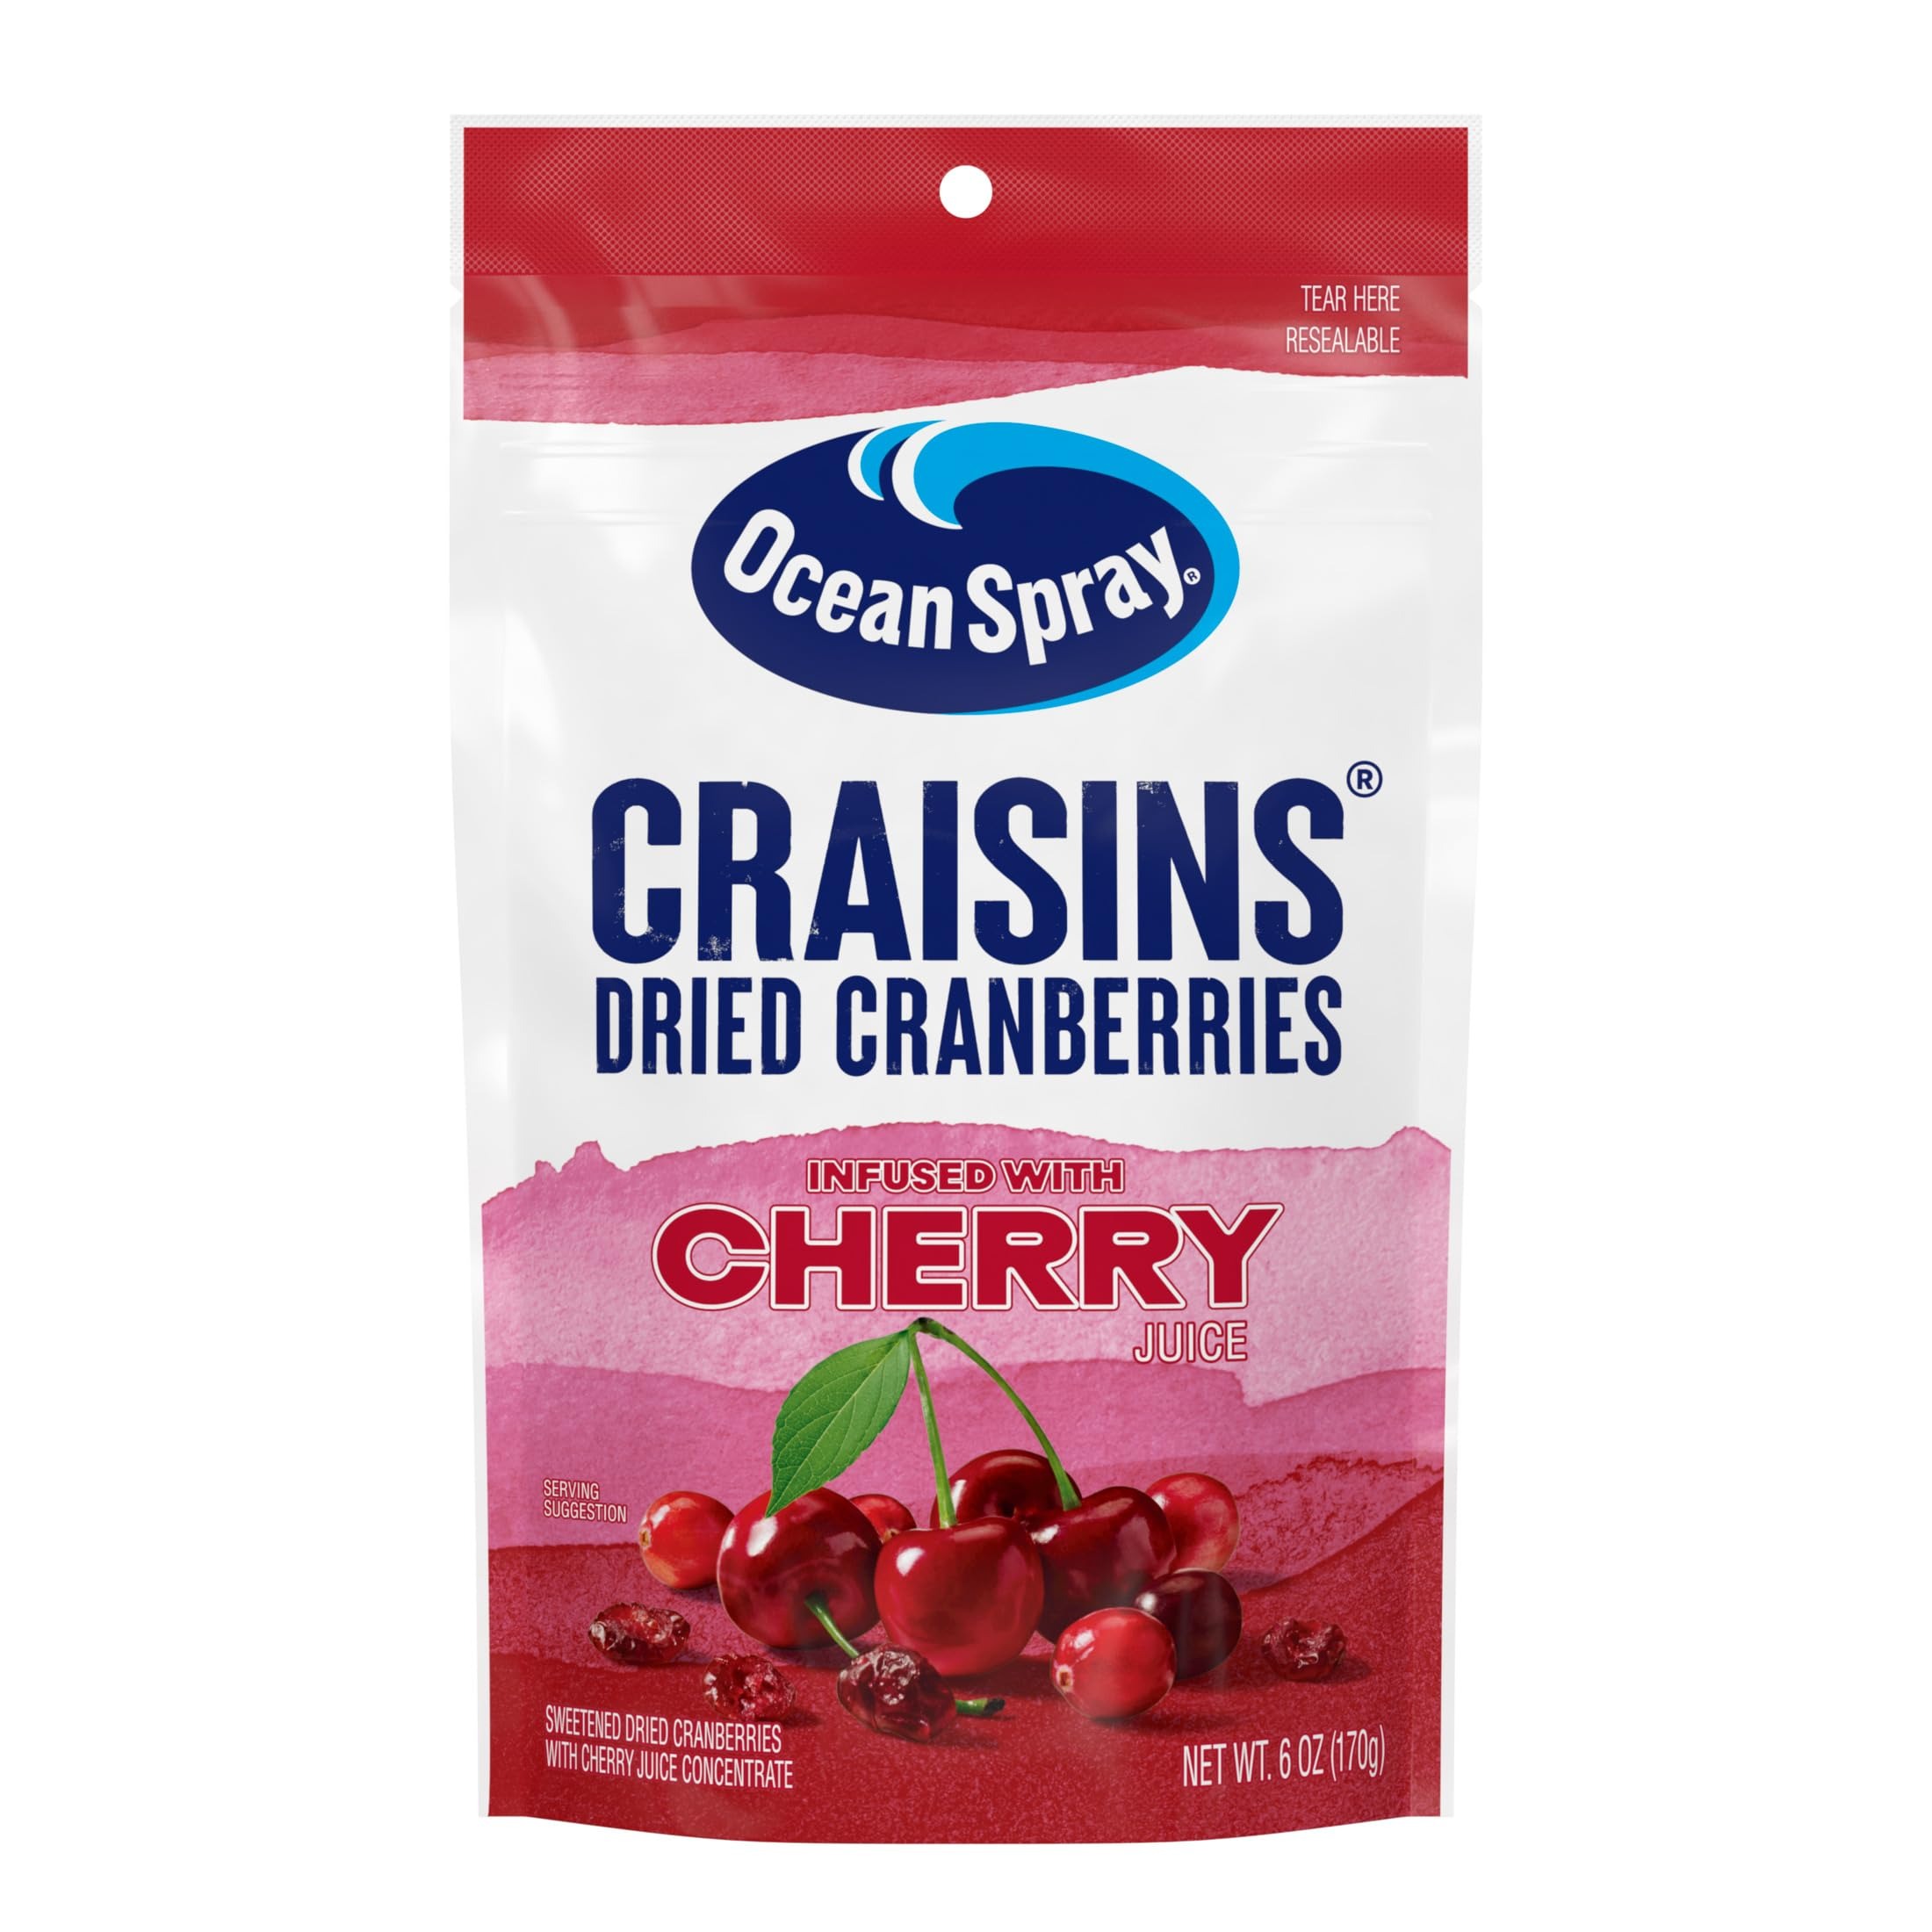
Item Name: Ocean Spray Craisins, Sweetened Dried Cranberries, Cherry Flavored, 6 Ounce (Packaging May Vary)
Bullet Point 1: Cherry flavored
Bullet Point 2: Ingredients: CRANBERRIES, SUGAR, CHERRY JUICE CONCENTRATE, CITRIC ACID, NATURAL FLAVOR, ELDERBERRY JUICE CONCENTRATE (FOR COLOR).'
Bullet Point 3: Item Package Dimension: 8.0" L x 4.9" W x 2.1" H
Bullet Point 4: Item Package Weight: 0.37 lb
Value: 6.0
Unit: Ounce

Price: 4.63